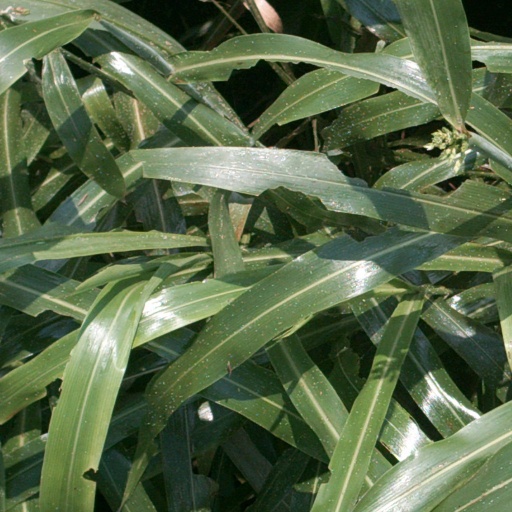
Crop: sorghum